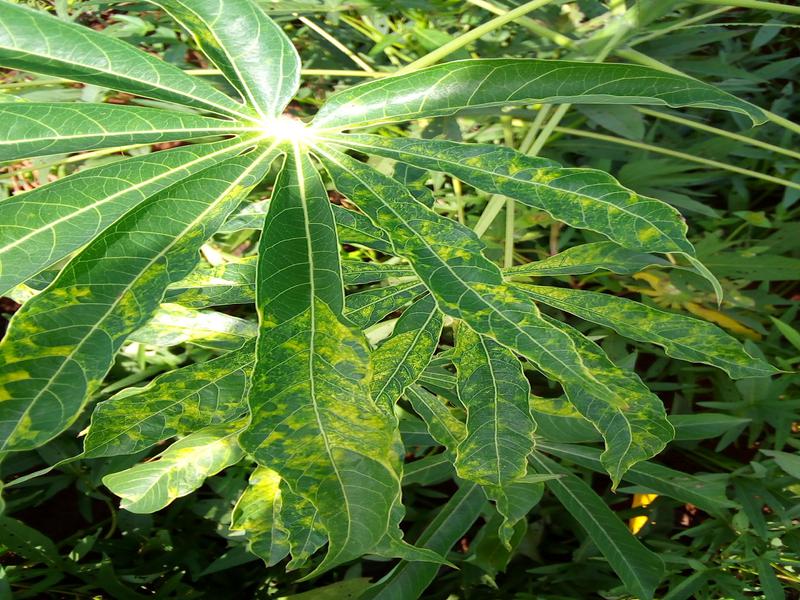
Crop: cassava
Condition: mosaic_disease